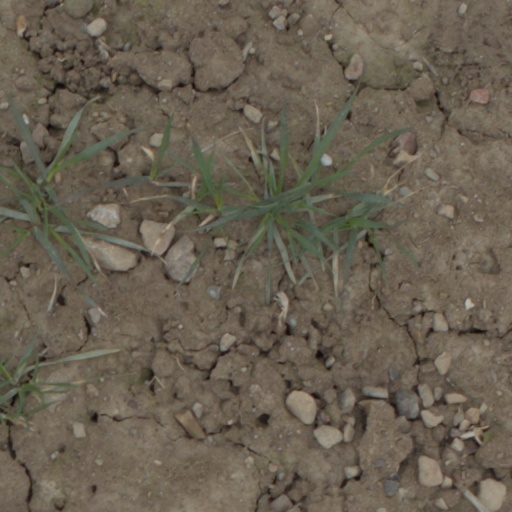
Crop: wheat